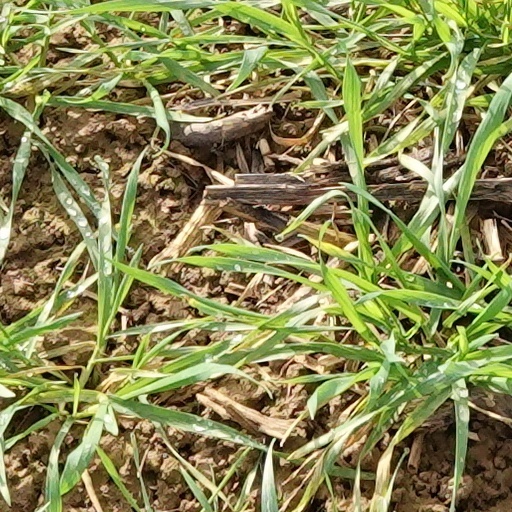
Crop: wheat